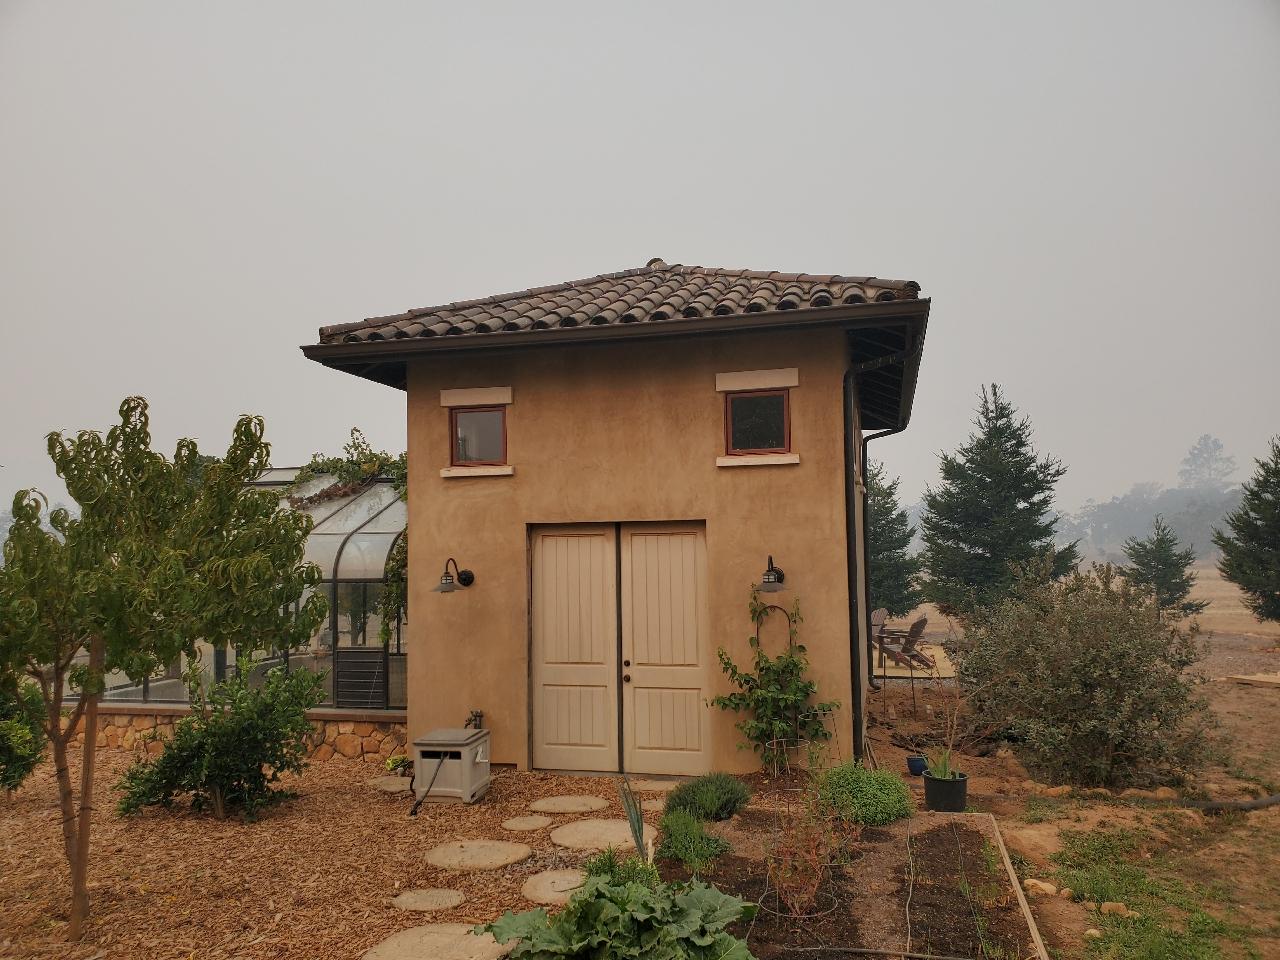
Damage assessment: no_damage